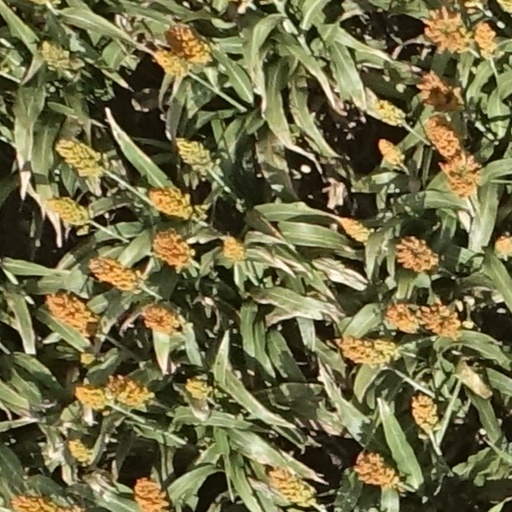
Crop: sorghum